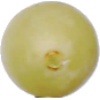
Label: Grape White 2